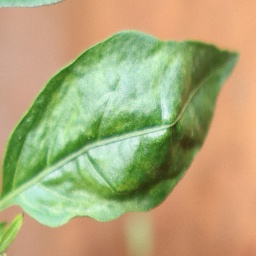
Label: mites_and_trips